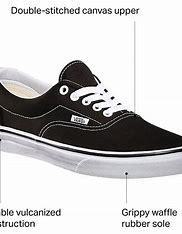
Brand: Vans
Model: Era Skate